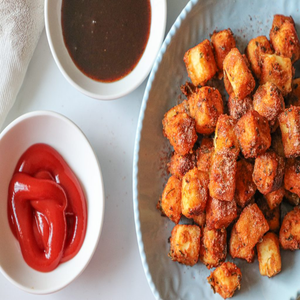
Dish: pakora